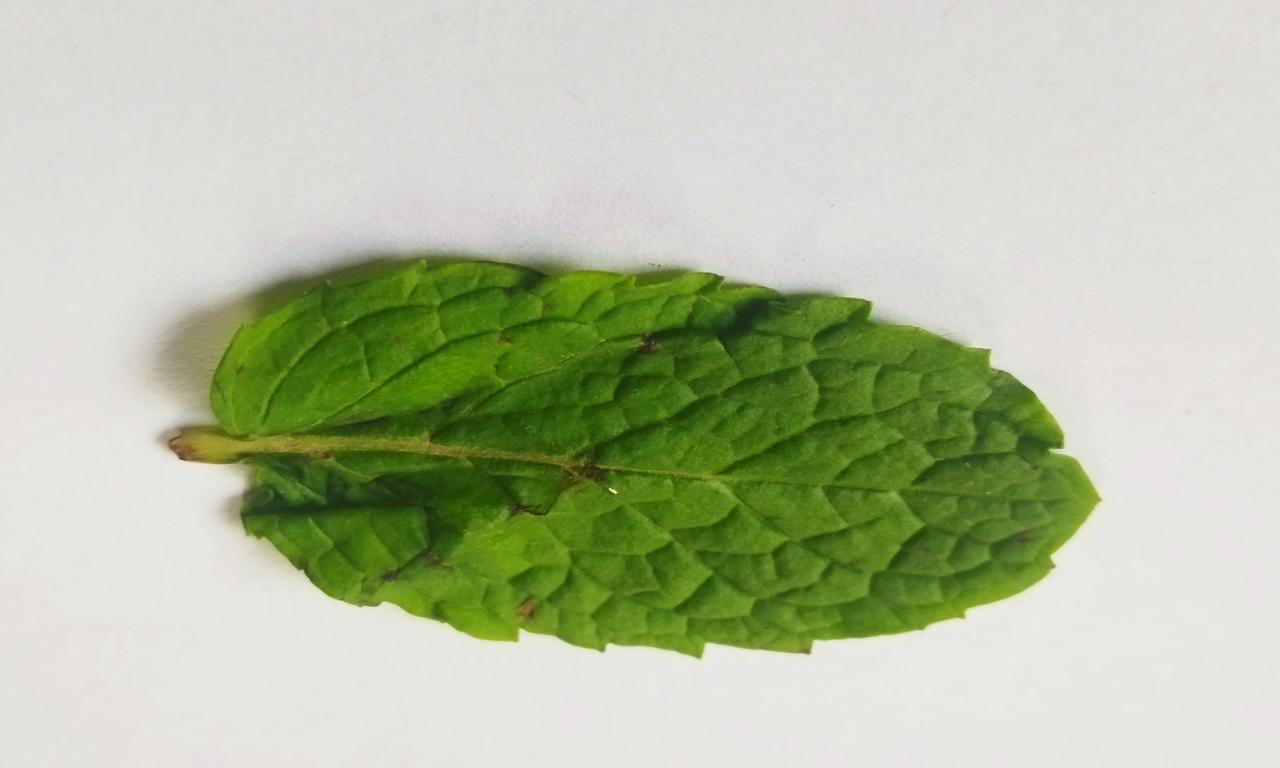
Label: Fresh